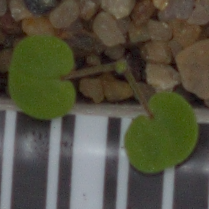
Label: smallflowered_cranesbill